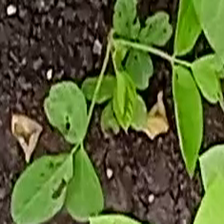
Weed species: Asian_Pigeonwings_(Clitoria Ternatea)